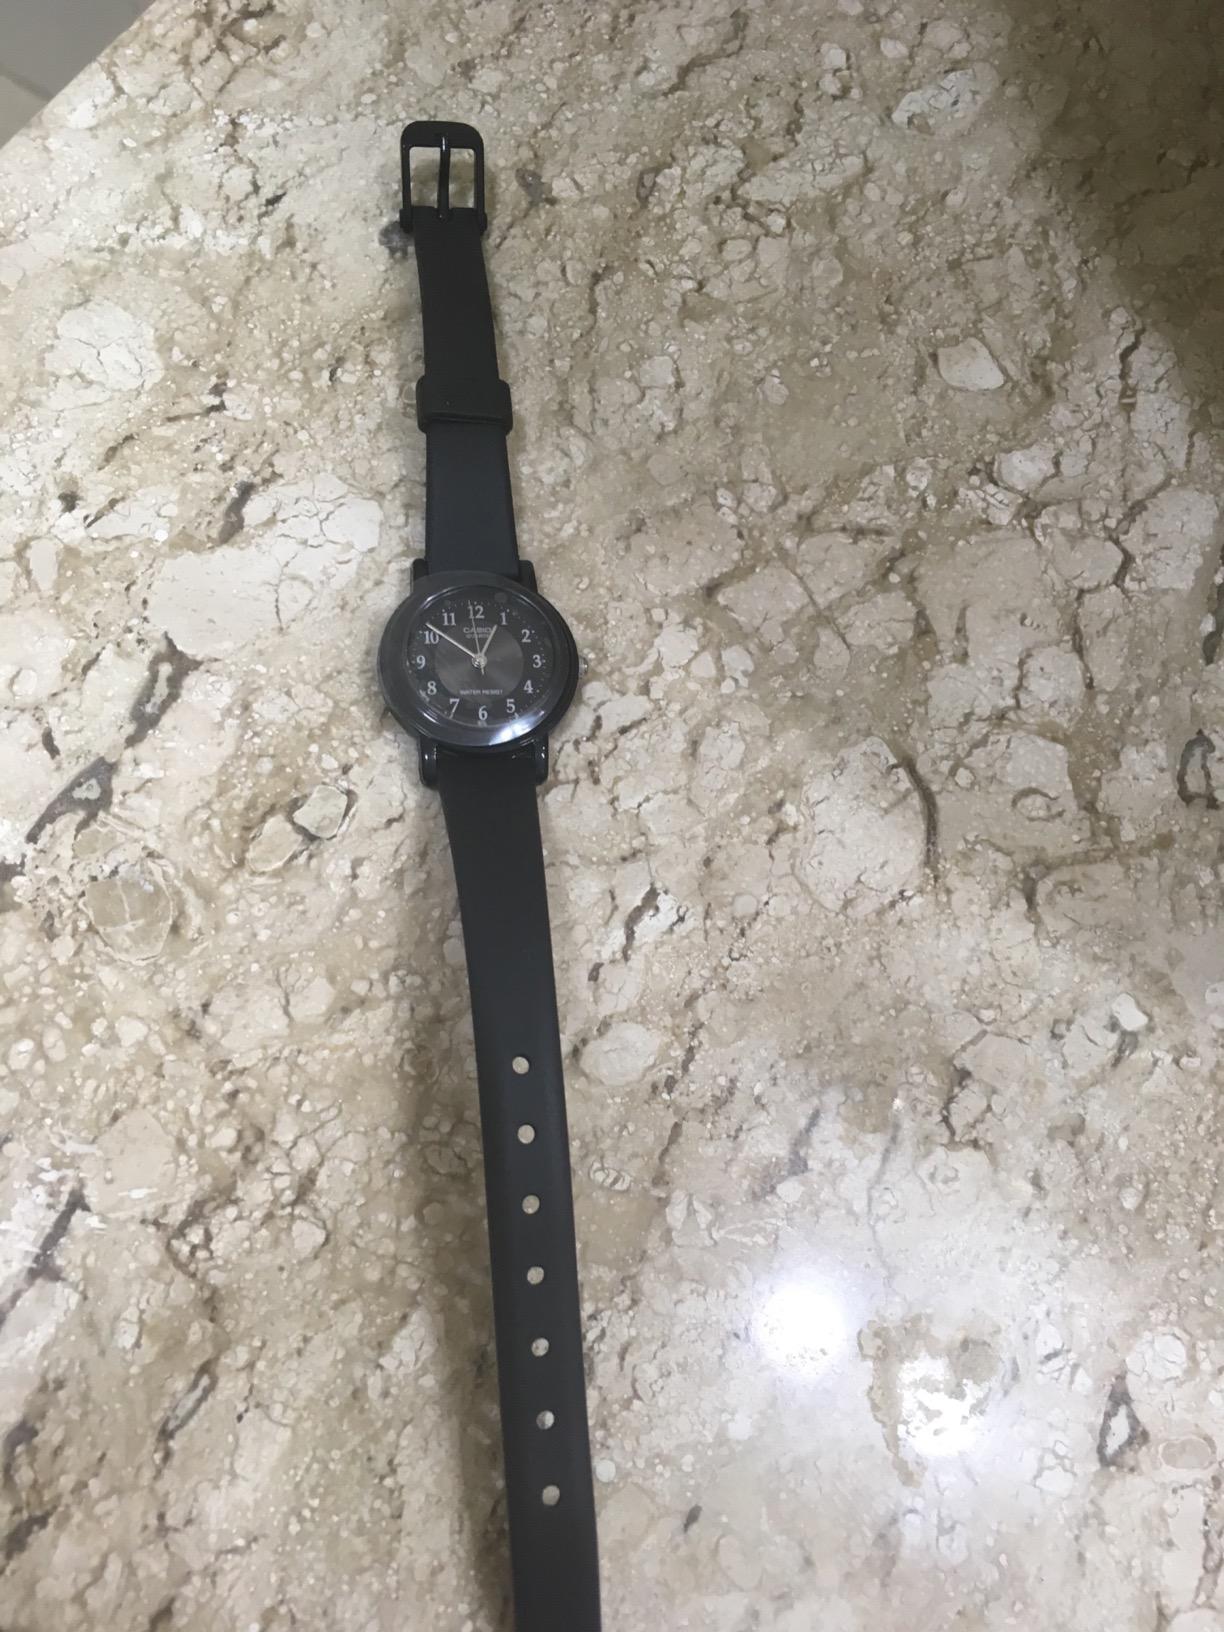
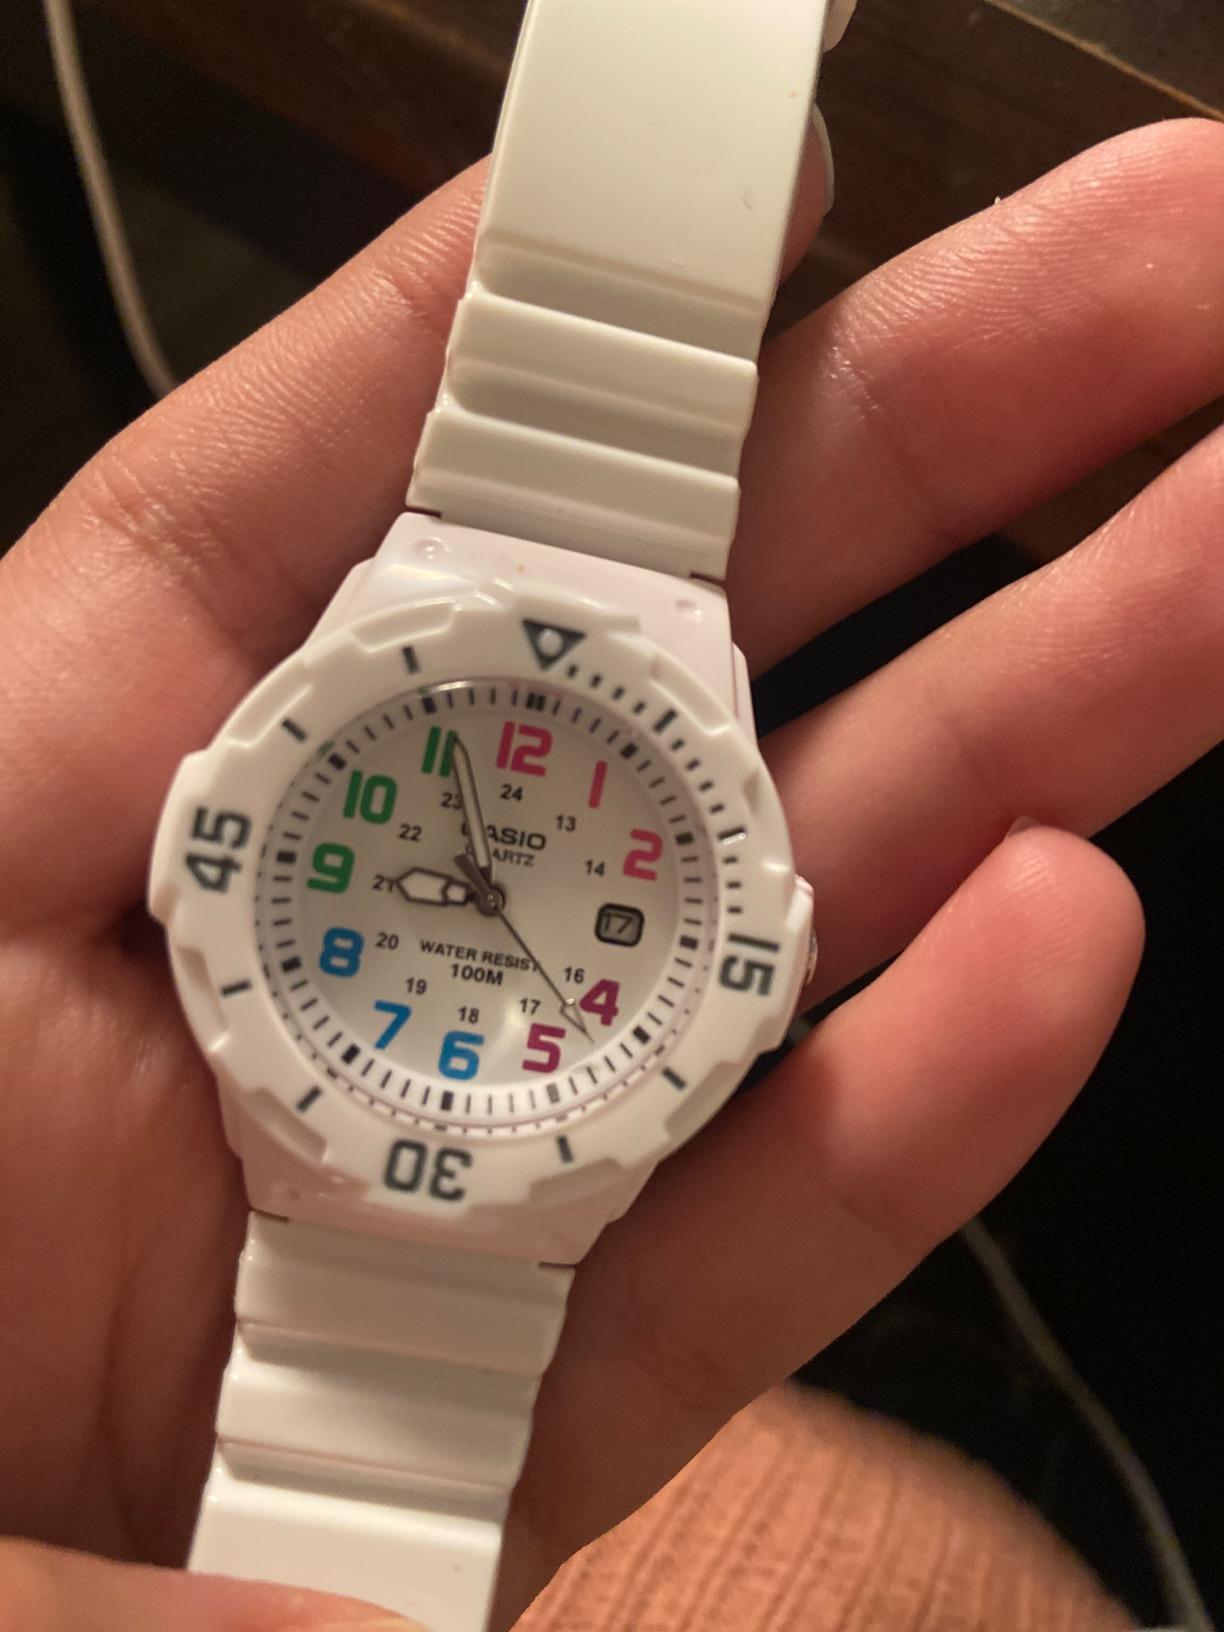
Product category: accessories_watch
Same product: no